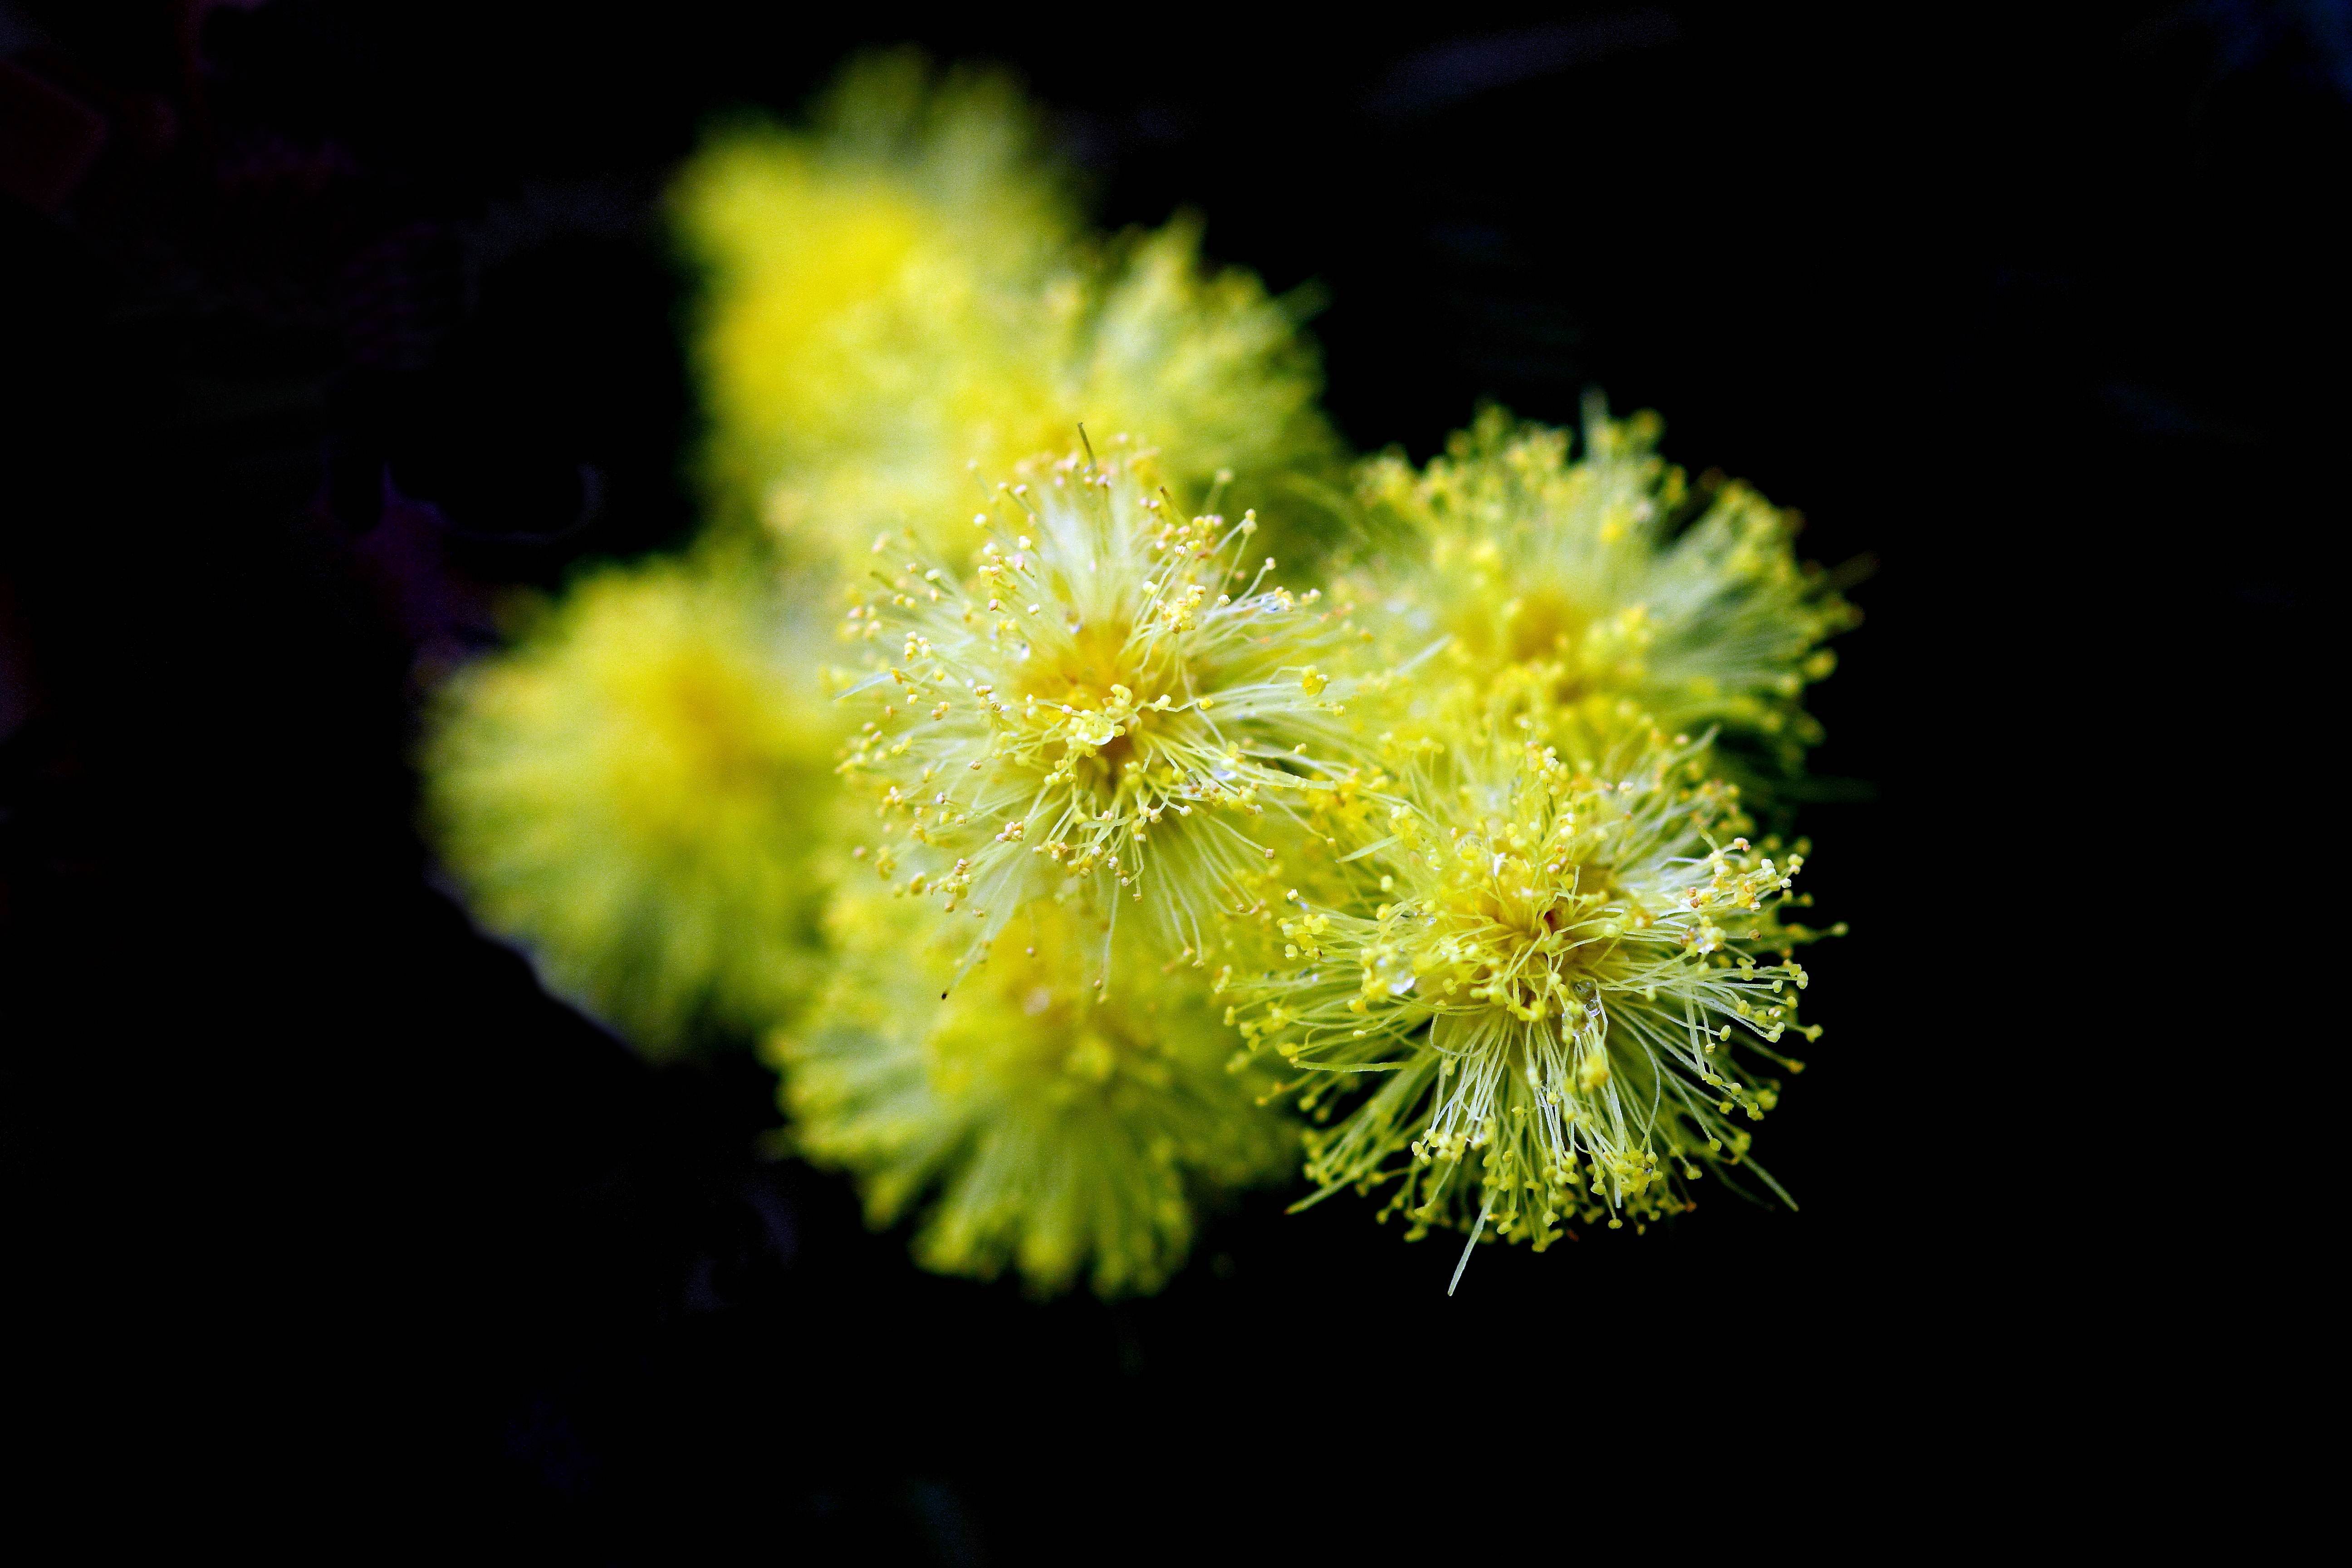
branch, blossom, plant, photography, leaf, flower, petal, pollen, green, produce, macro, yellow, flora, wildflower, flowers, close up, 100mm, shrub, flores, galicia, pontevedra, mimosa, espana, ggl1, gaby1, canoneos550d, cotobade, sendeirodesanxurso, macro photography, pontevedragaliciaespa a, flowering plant, land plant